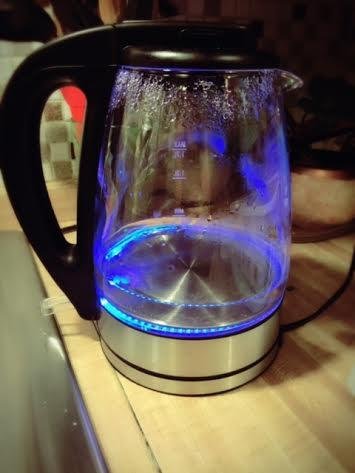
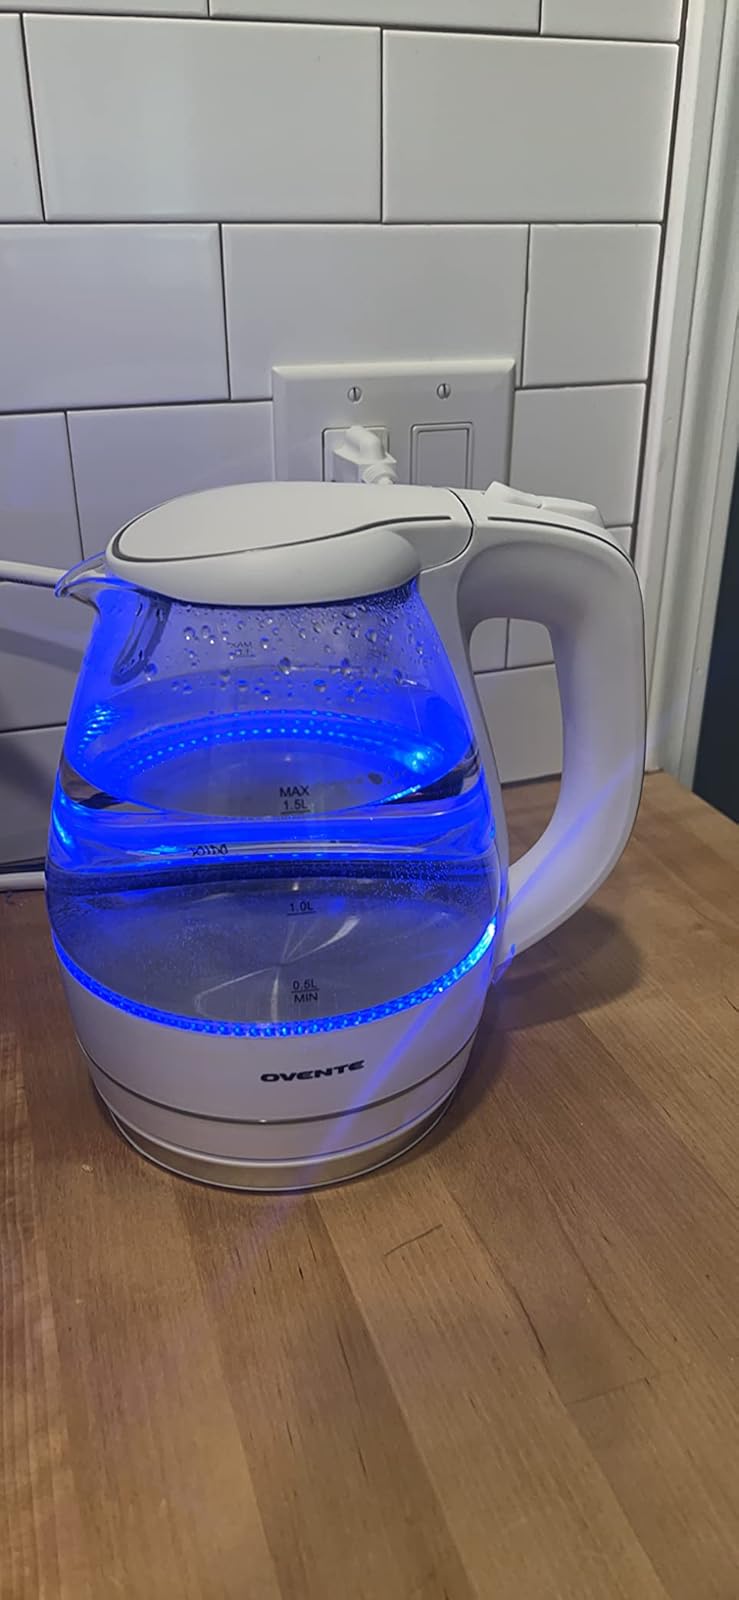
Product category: items_kettle
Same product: no